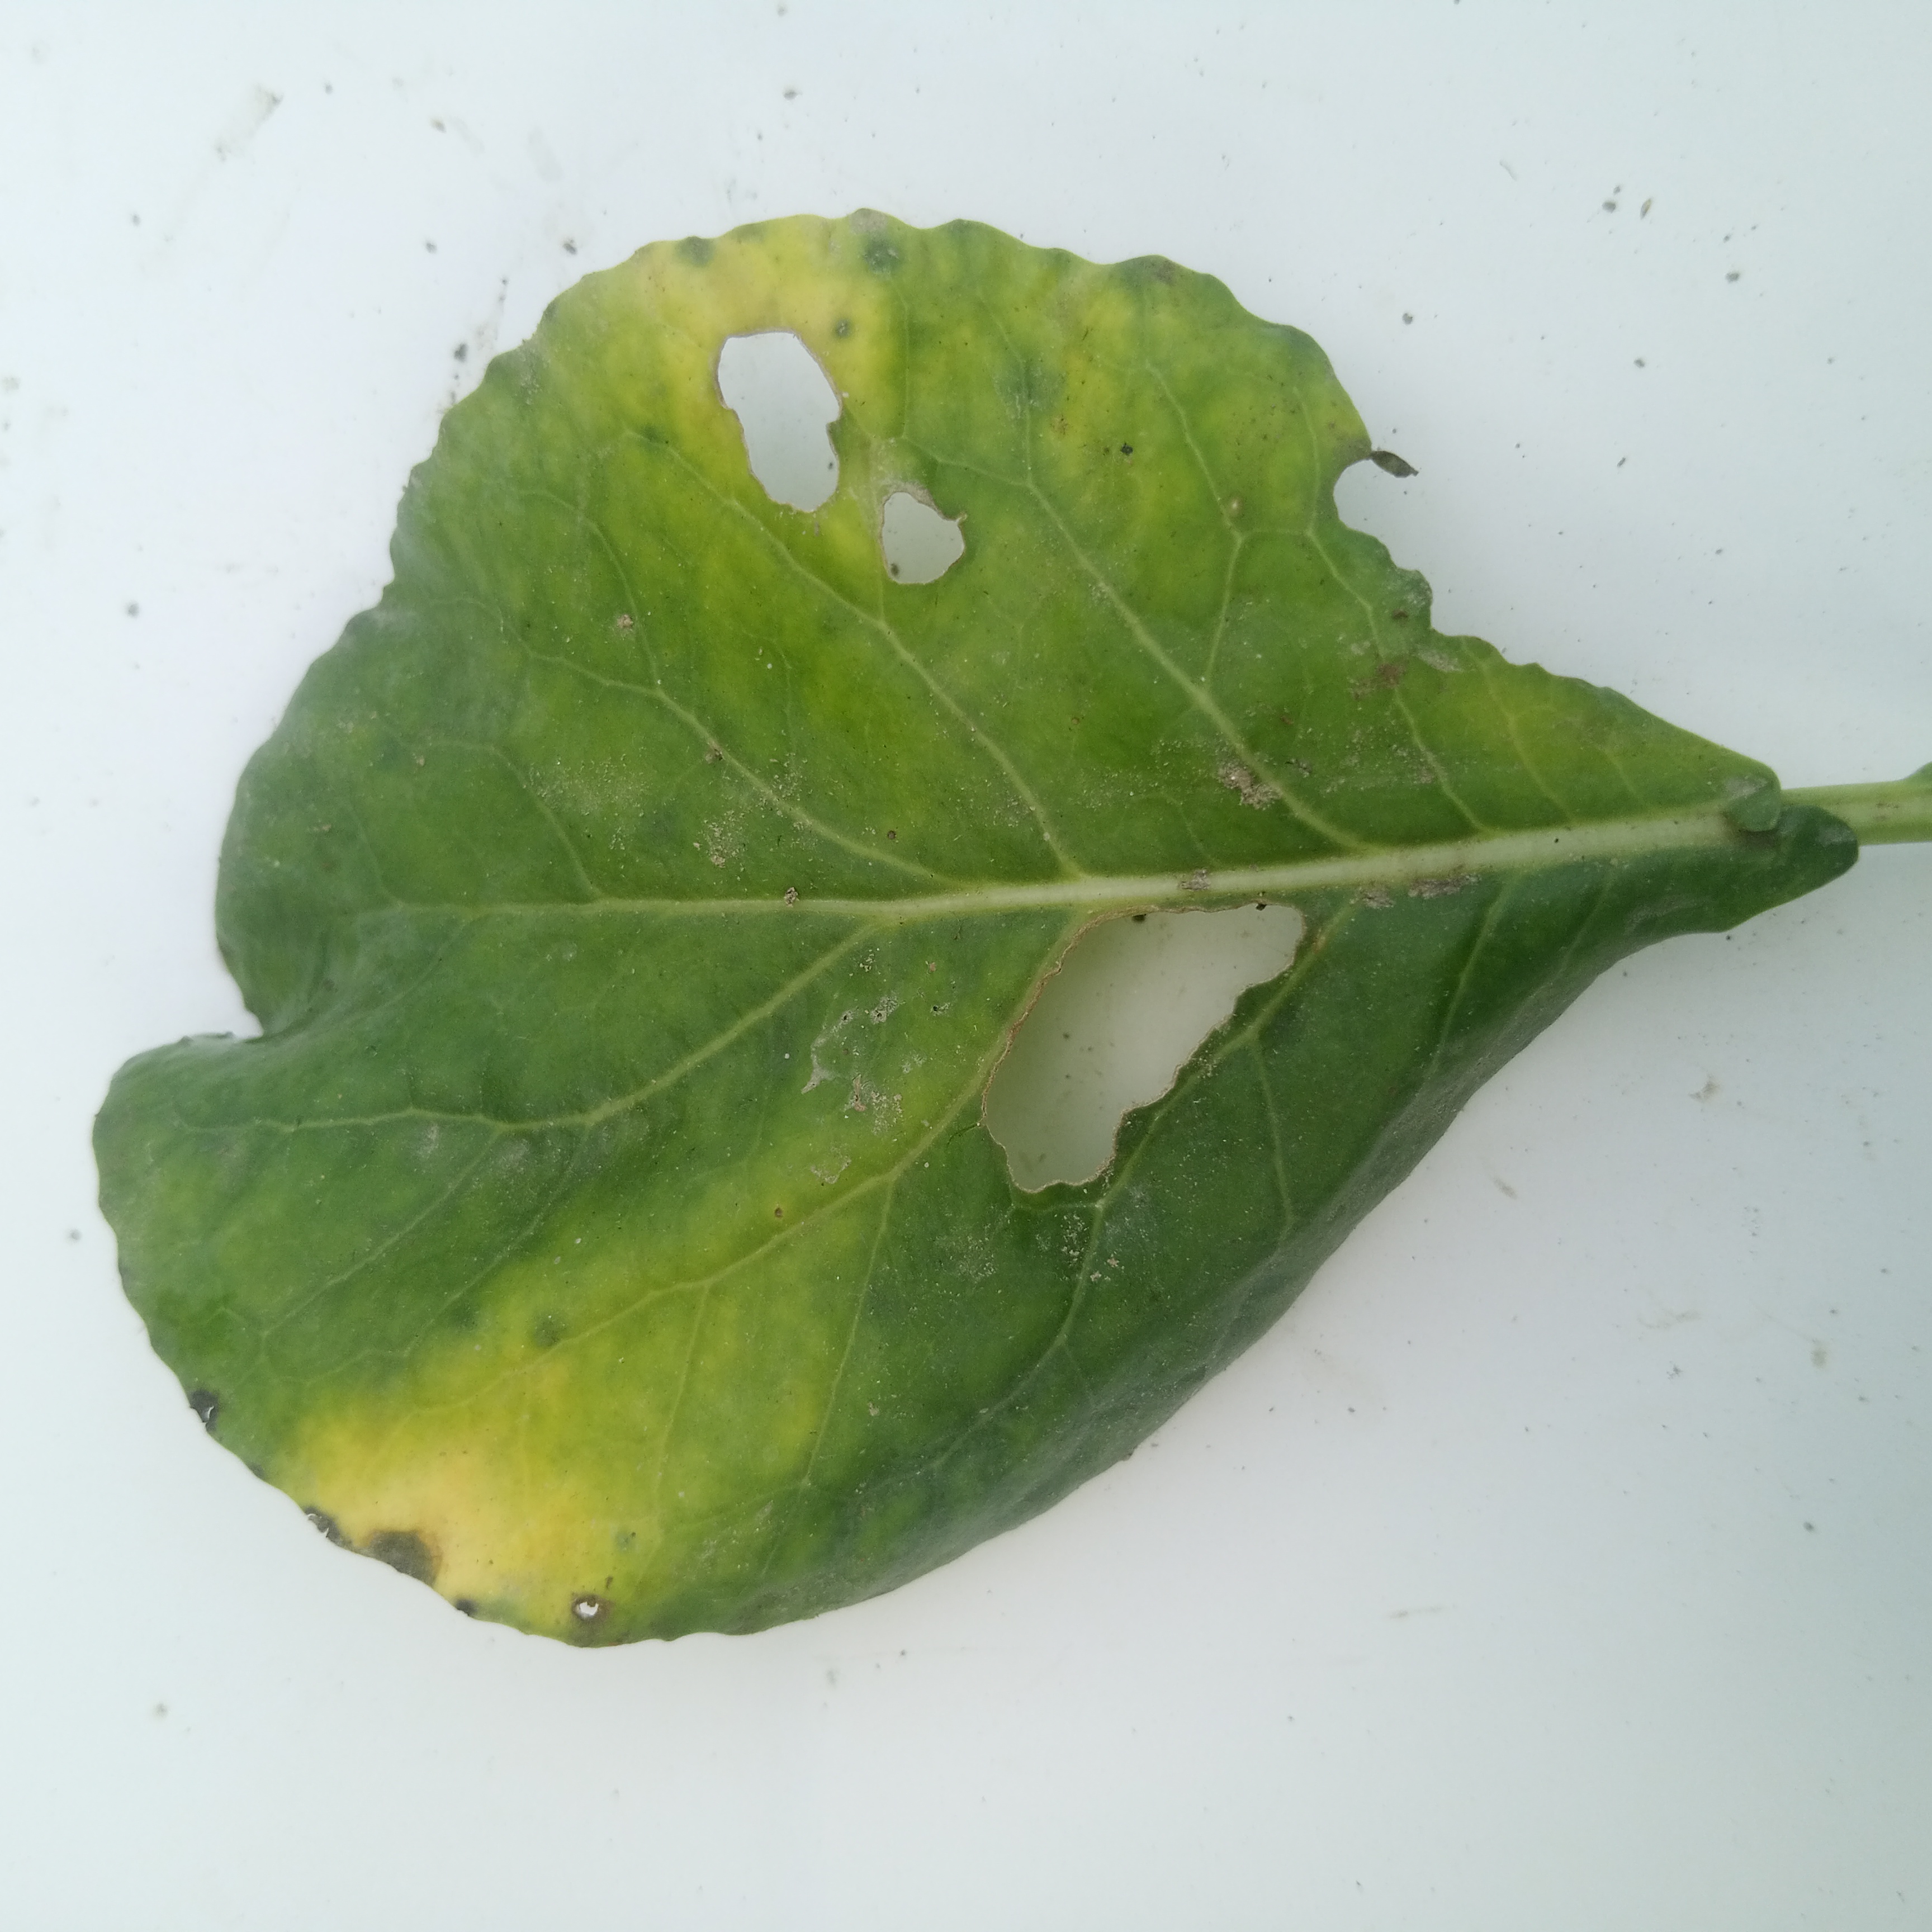
Label: Black Rot